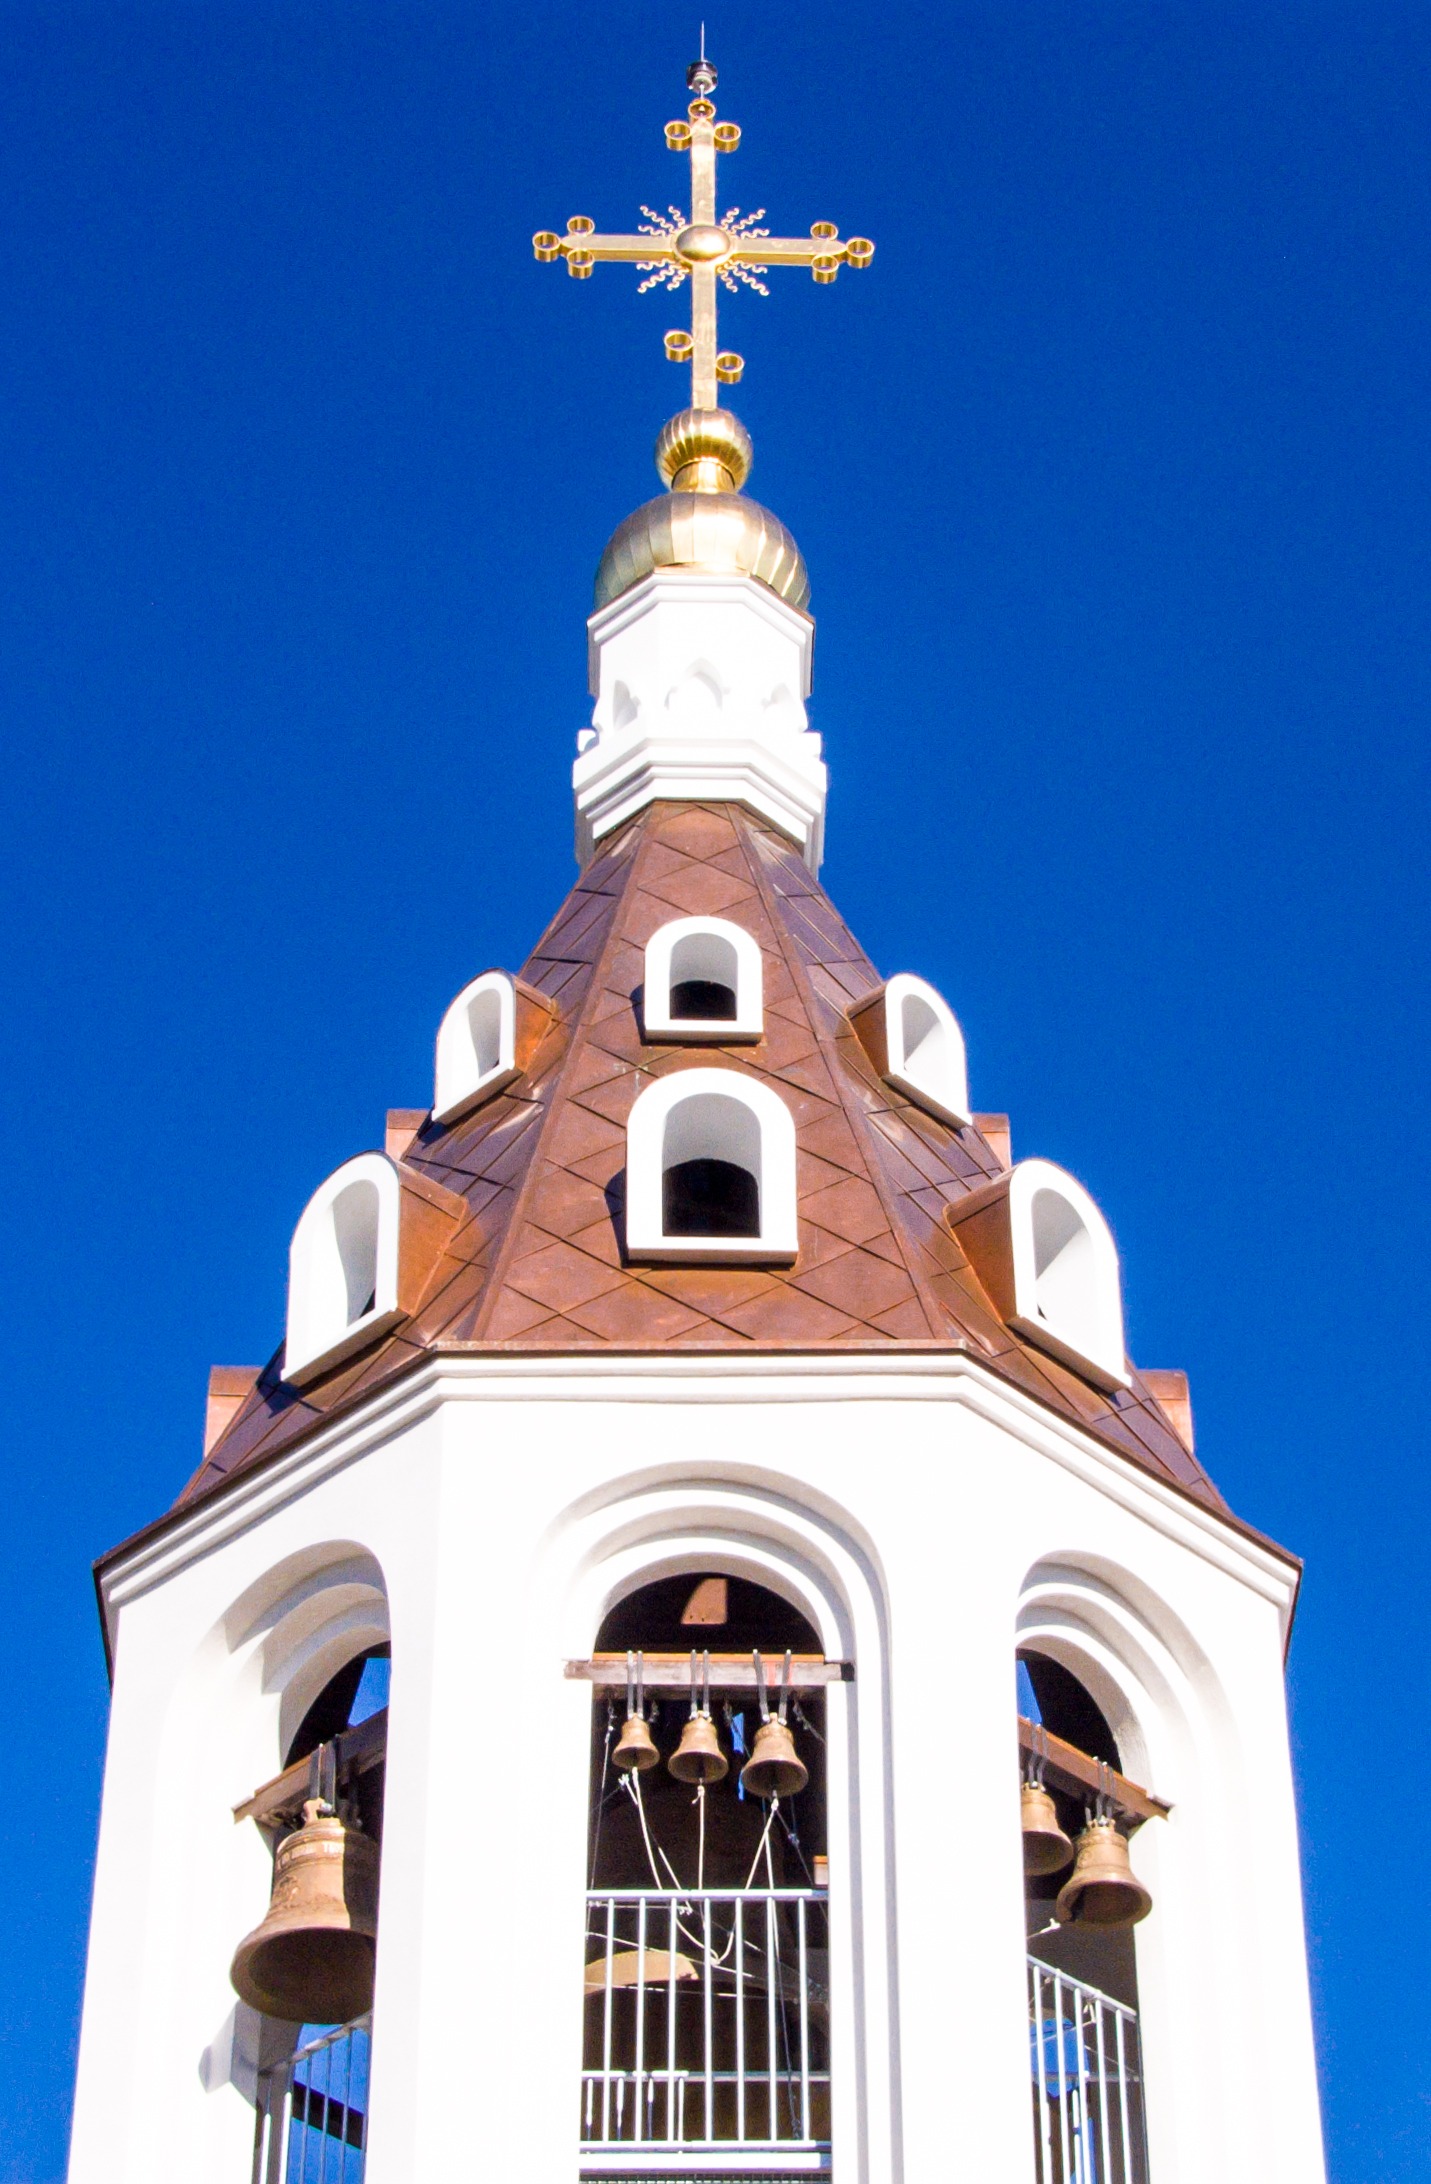
architecture, building, city, tower, religion, landmark, church, cathedral, chapel, place of worship, clock tower, bell tower, gold, steeple, madrid, christianity, cruz, moscow, orthodox, parish, dome, russia